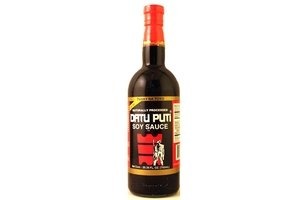
Item Name: datu puti soy sauce - 750ml [6 units] (737964000660)
Product Description: Datu Puti Soy Sauce - 750ml [6 units]
Value: 152.16
Unit: Fl Oz

Price: 14.99